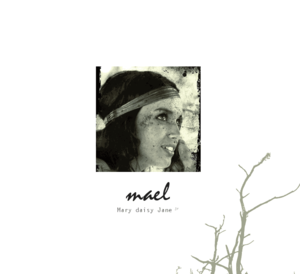
3ème album de Mael
Maël Leblanc, dit Mael Felicianni ou Mael, né le 2 mai 1975 à Mayenne, est un auteur-compositeur-interprète français.